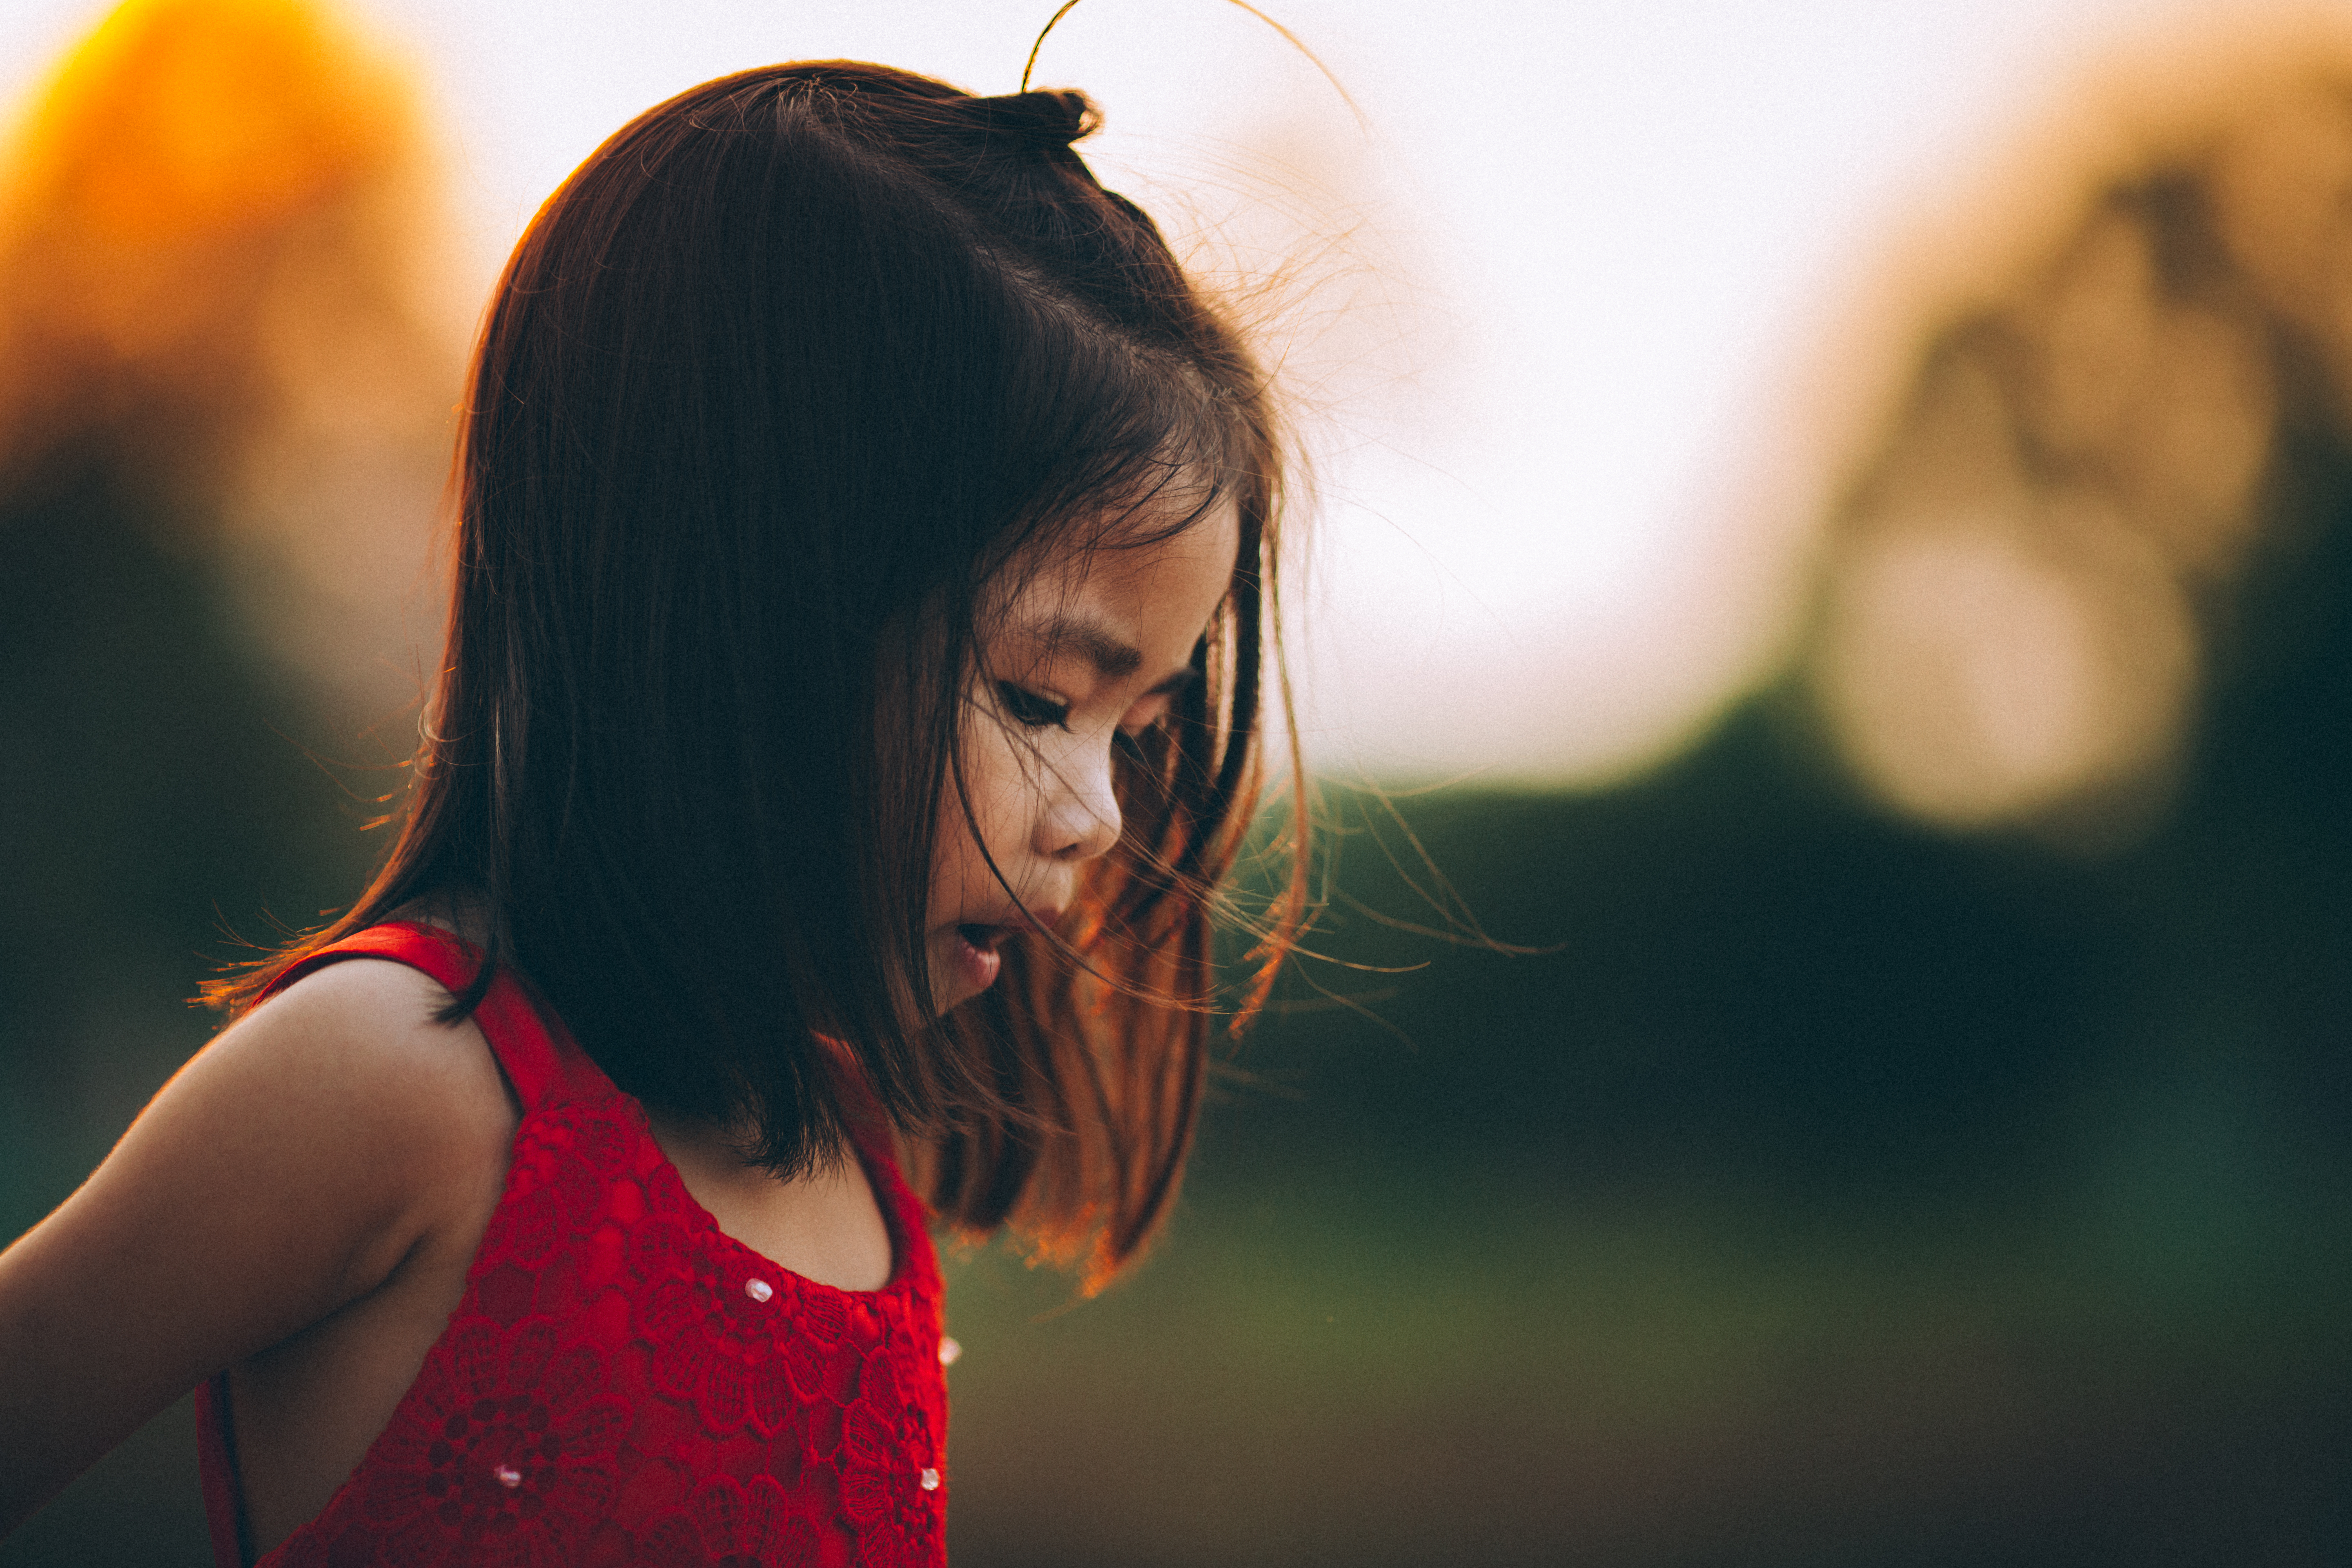
person, girl, woman, hair, photography, sunlight, flower, portrait, model, red, color, romance, child, lady, facial expression, smile, close up, human body, dress, infant, eye, singing, beauty, organ, emotion, interaction, photo shoot, sense, portrait photography